Tevaram

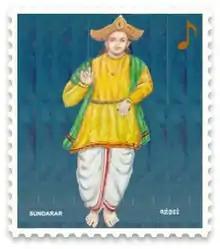
Sundarar

Appar, also known as Tirunavukkaracar, was born in the late 6th century or the early 7th century in a Vellala peasant family. From the Shaiva Shudra caste, he was an orphan raised by his sister. He spent his childhood in Tiruvamur village near Atikai by most accounts. His childhood name was Marunikkiyar (Marulneekiar). Zvelebil dates his birth to between 570–596 CE. Details of Appar's life are found in his own hymns and in Sekkizhar's "Periya Puranam". His sister Thilagavathiar was betrothed to a military commander who died in war. She devoted herself to Shaivism.